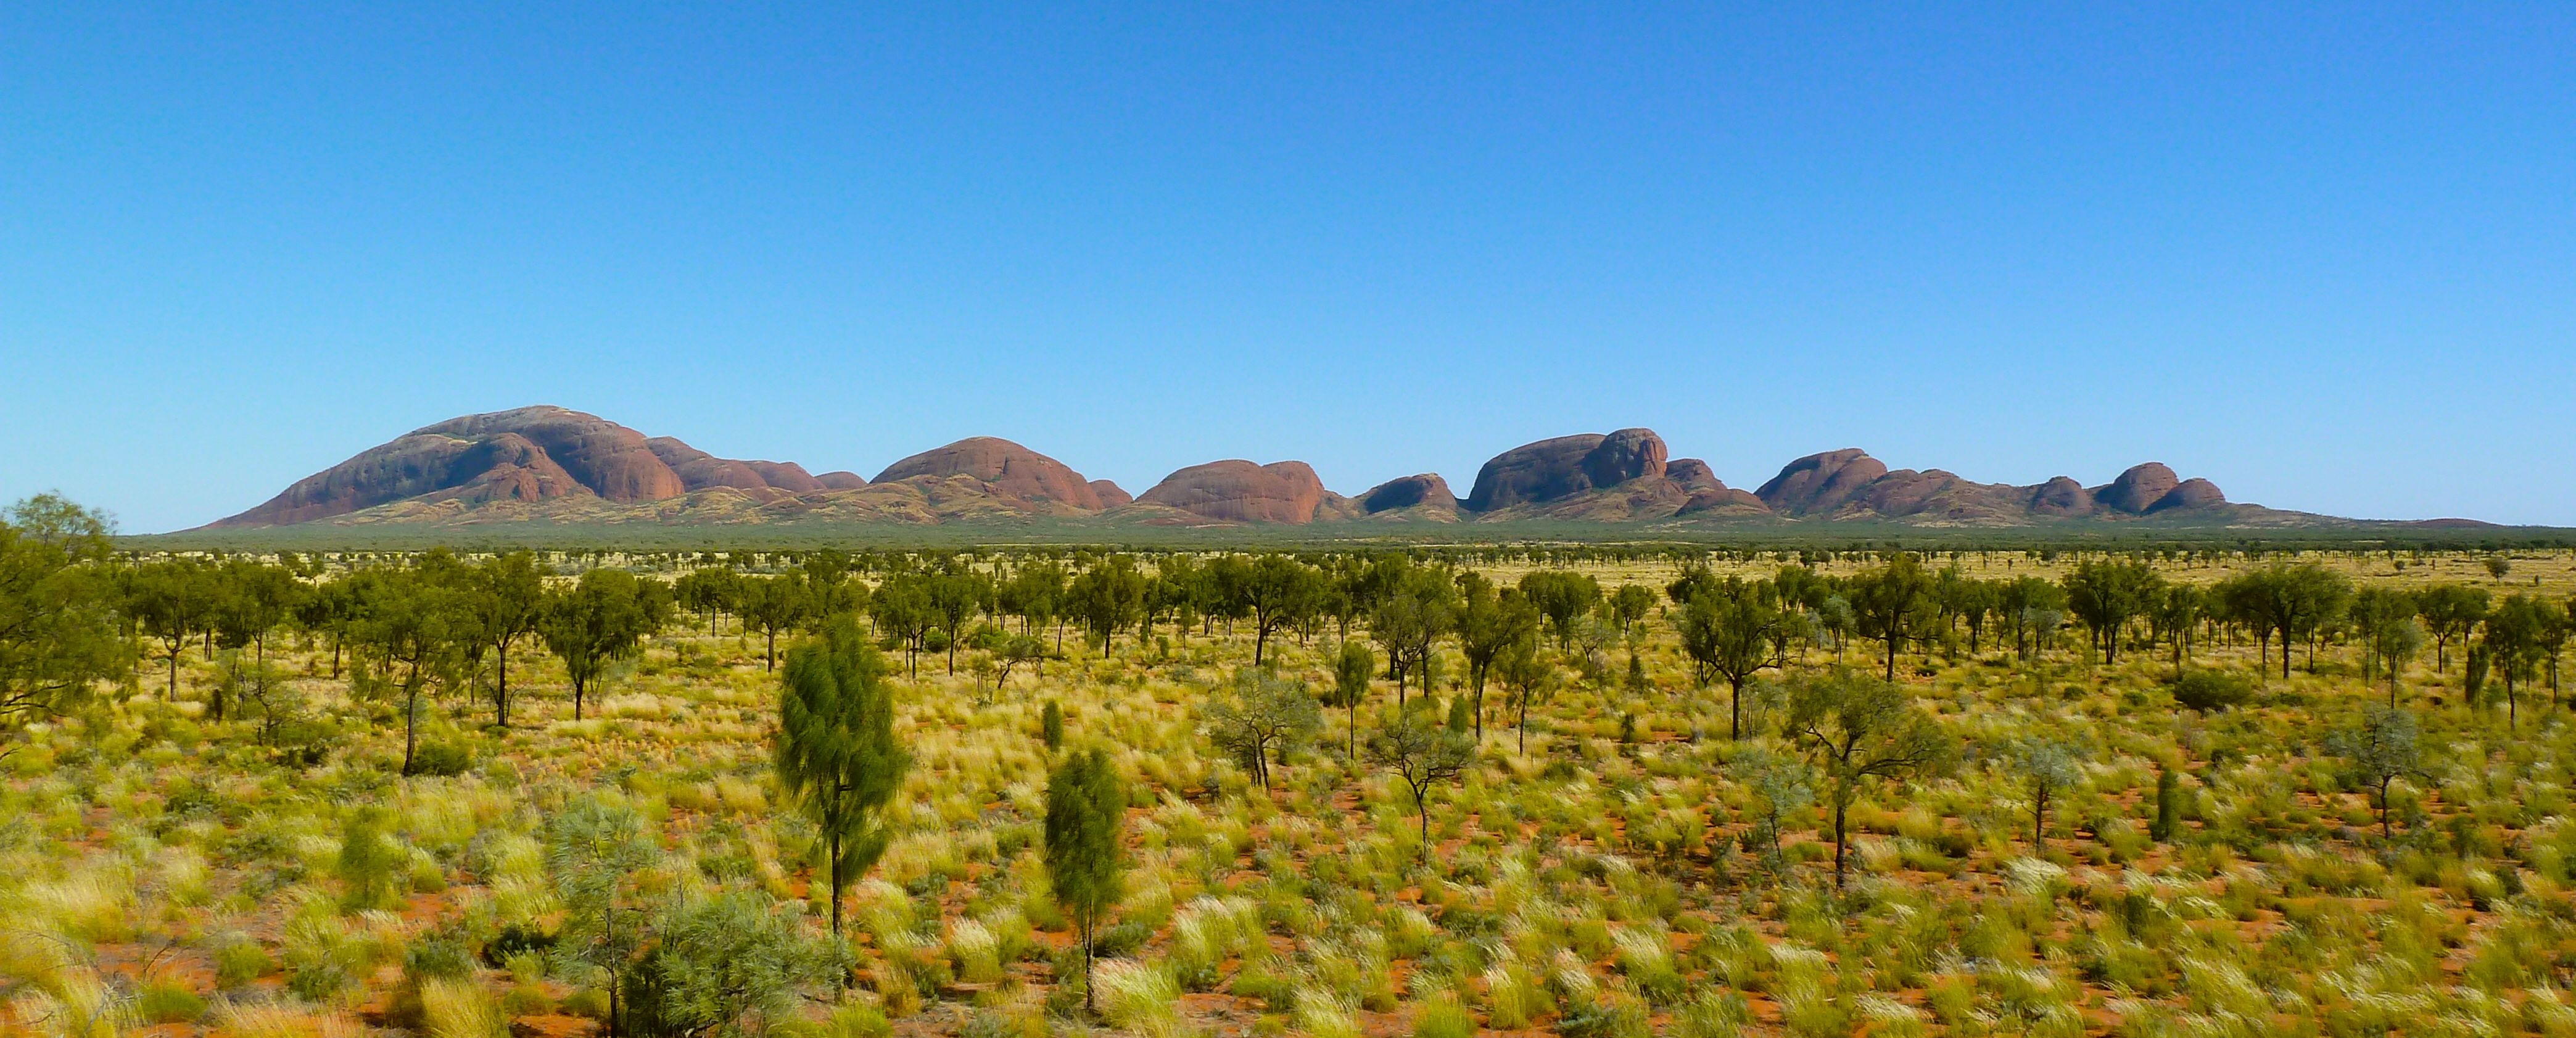
landscape, wilderness, mountain, field, meadow, prairie, hill, flower, valley, mountain range, panorama, pasture, agriculture, ridge, plain, grassland, plateau, ecosystem, drought, steppe, natural environment, mountainous landforms, central australia, olgers